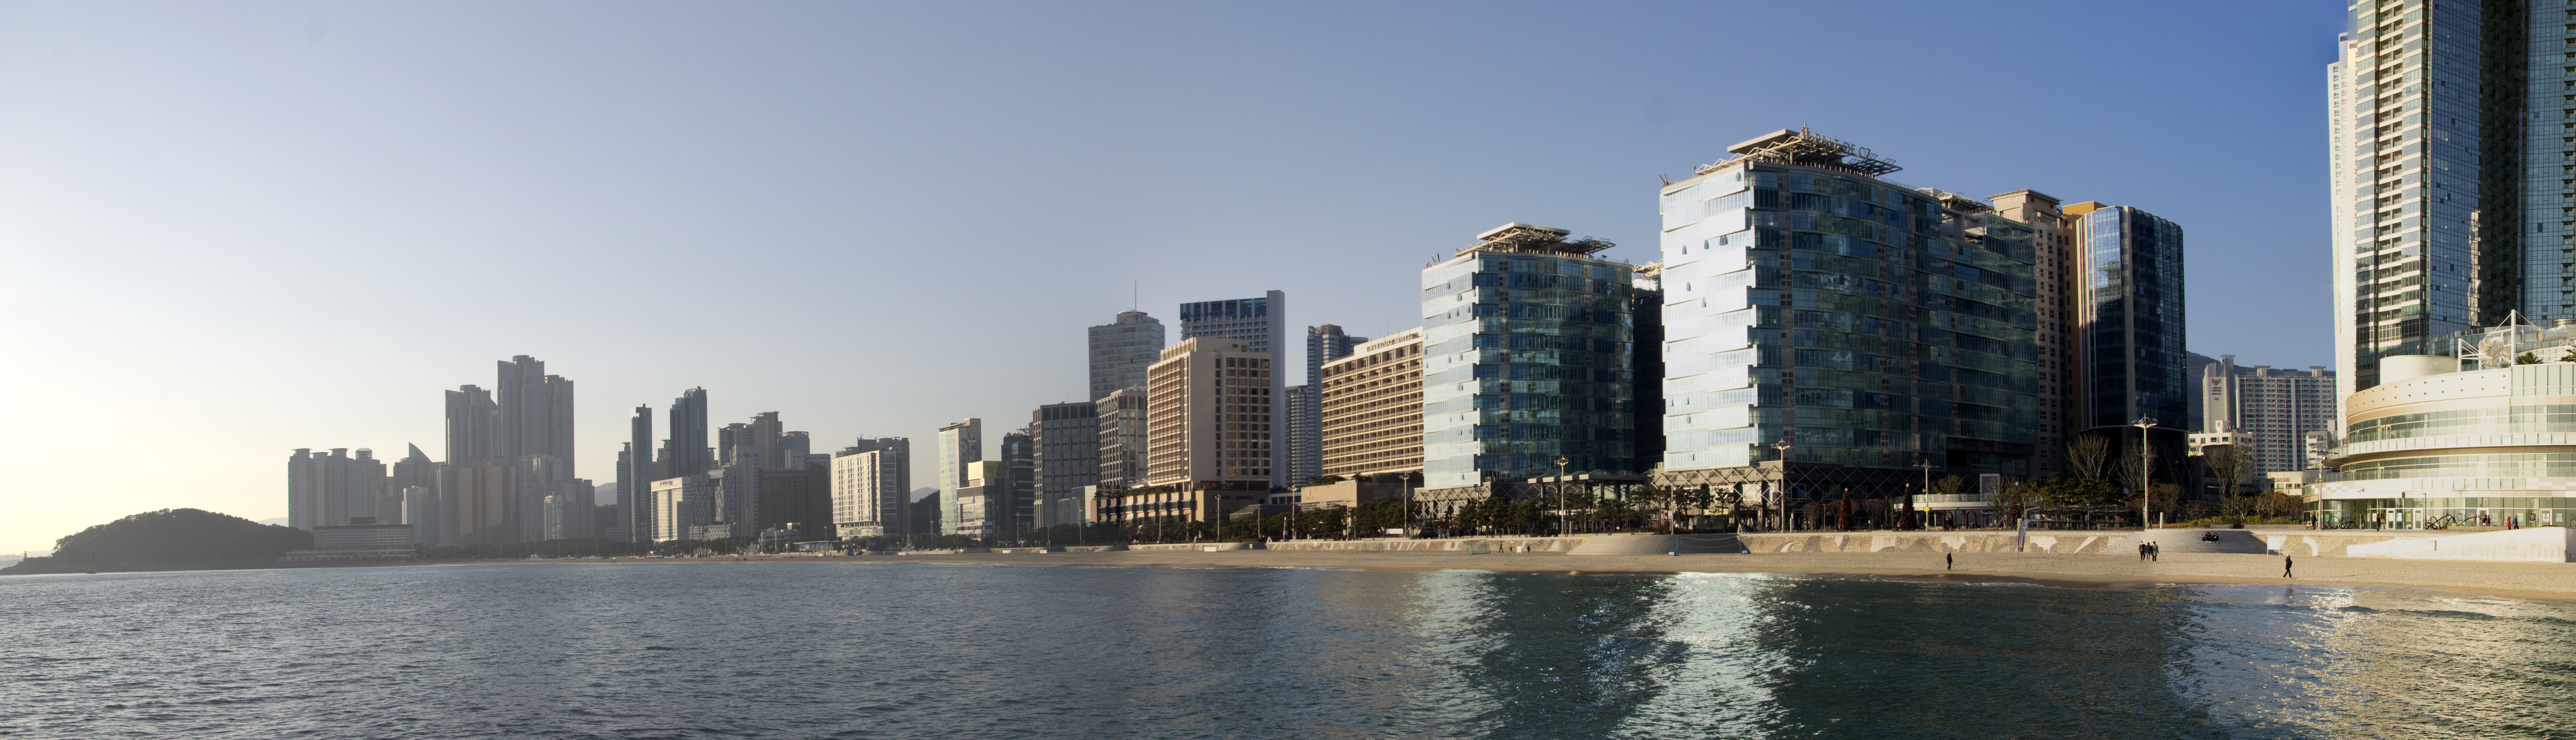
haeundae, water, sky, building, water resources, daytime, lake, condominium, skyscraper, tower block, bank, urban design, house, horizon, cityscape, real estate, city, metropolitan area, commercial building, metropolis, beach, shore, tree, facade, mixed use, apartment, downtown, palm tree, resort town, reflection, ocean, coast, channel, cloud, leisure, bay, tourism, travel, skyline, vacation, headquarters, landscape, evening, corporate headquarters, reservoir, sea, winter, wave, river